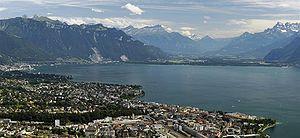
La Riviera vaudoise est une région de Suisse dans le canton de Vaud en bordure du lac Léman. Elle s'étend du village de Corseaux à Villeneuve et englobe les villes de Vevey, La Tour-de-Peilz et Montreux.
Le mont d'Arvel est une crête des Préalpes vaudoises située sur le territoire de la commune de Villeneuve, dans le canton de Vaud en Suisse. Le versant nord de la montagne est exploité en carrières depuis le Moyen Âge. On en extrait de la pierre à bâtir, du calcaire à crinoïde, appelé « marbre » en raison de l'aspect qu'elle prend après le polissage et, plus récemment, du ballast et du gravillon.